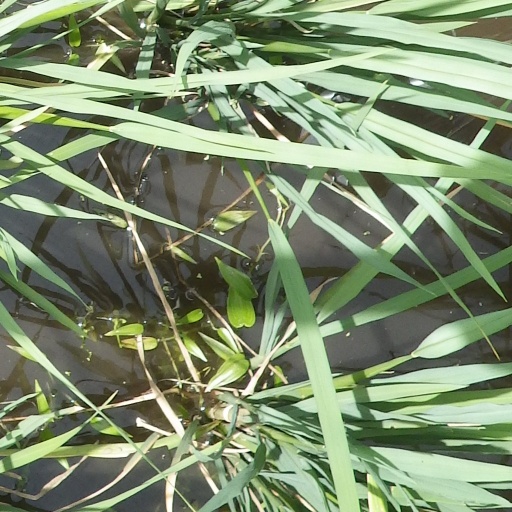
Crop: rice